Leading Ladies (film)

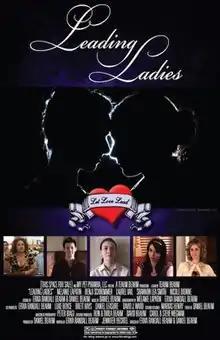
Film poster

Leading Ladies is a 2010 dance film directed by Daniel Beam and Erika Randall Beahm and starring Benji Schwimmer, Melanie LaPatin, Laurel Vail, Shannon Lea Smith, and Nicole Dionne. The film features an overbearing ballroom stage mother and her two daughters who must redefine their roles in life, and on the dance floor. The film also features dance scenes with finalists from season 3 and season 4 of the American version of "So You Think You Can Dance": Katee Shean, Kherington Payne, Courtney Galiano, and Sara Von Gillern.